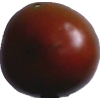
Label: tomato_maroon